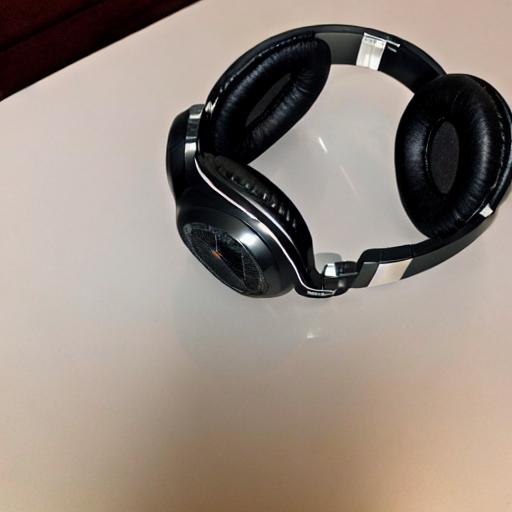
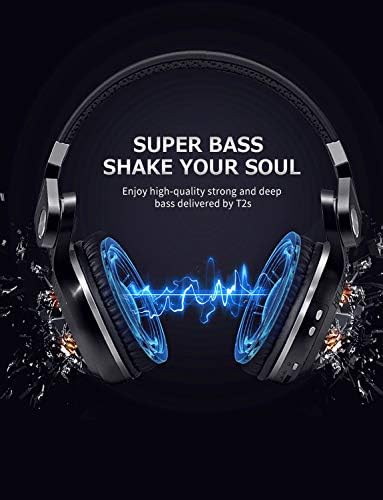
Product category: headphones
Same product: no